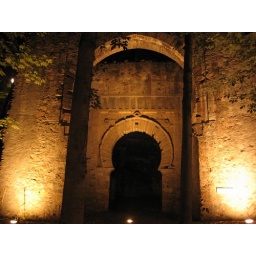
door in wall around palace